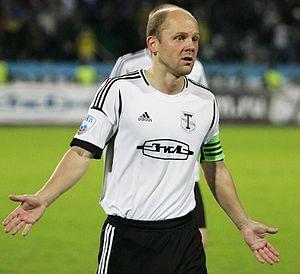
Denis Konstantinovitch Boïarintsev est un footballeur international russe né le 6 février 1978 à Moscou.